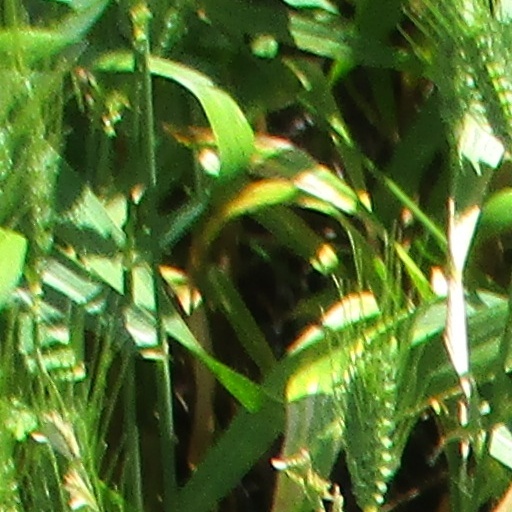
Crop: wheat